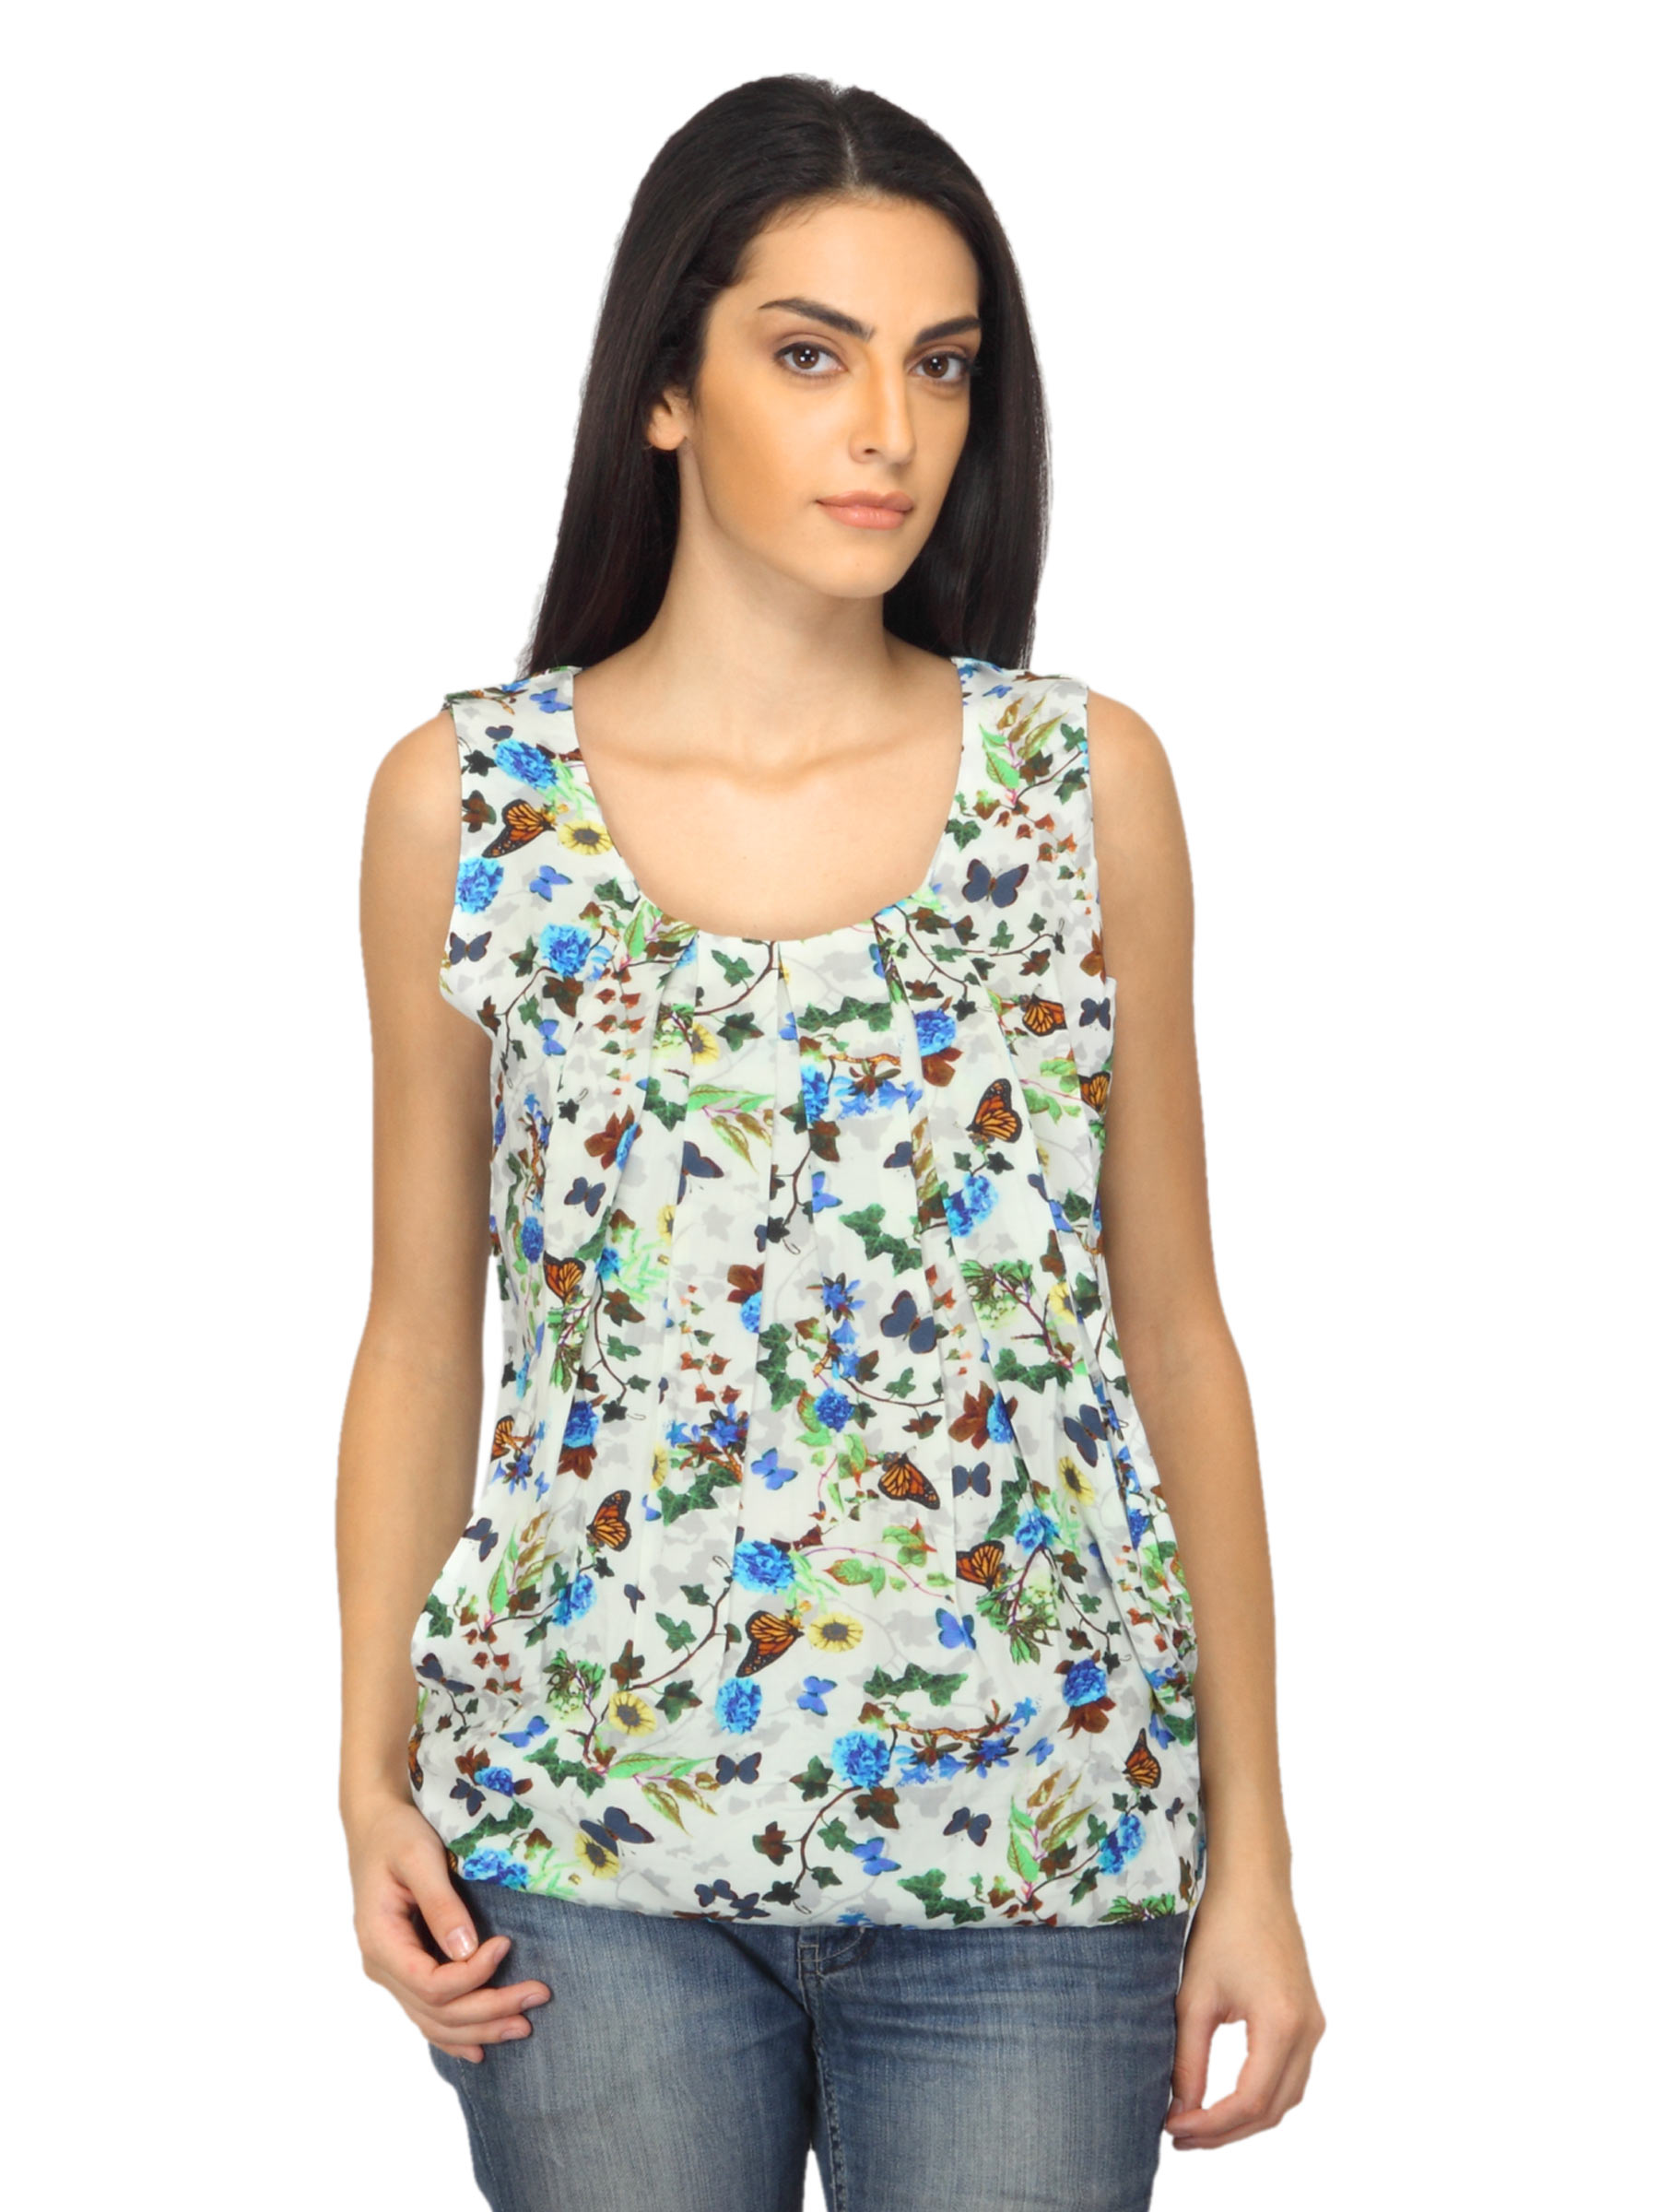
Arrow Woman Printed Multi Coloured Top
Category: Apparel / Topwear / Tops
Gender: Women
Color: White
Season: Summer 2012
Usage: Casual